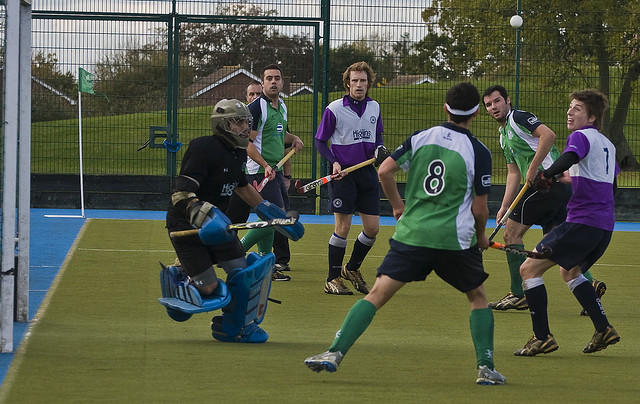
các cầu thủ bóng gậy đang tranh chấp bóng ở trên sân